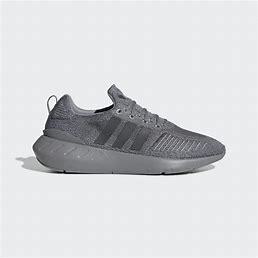
Brand: Adidas
Model: Swift Run 22